Kingdom of Bosnia

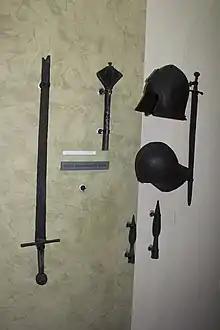
Weapons of Medieval Bosnian kingdom

Thomas succeeded Tvrtko, but his accession was not recognized by the leading magnate of Bosnia, Stjepan Vukčić Kosača. The two engaged in a civil war which ended when Thomas repudiated his wife Vojača and married the insubordinate nobleman's daughter Catherine. Thomas and his second wife, both raised in the Bosnian Church tradition, converted to Roman Catholicism and sponsored the construction of churches and monasteries throughout Bosnia.